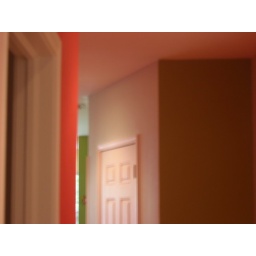
door top (sorry zack!! it does look great in your house but not on this small area)